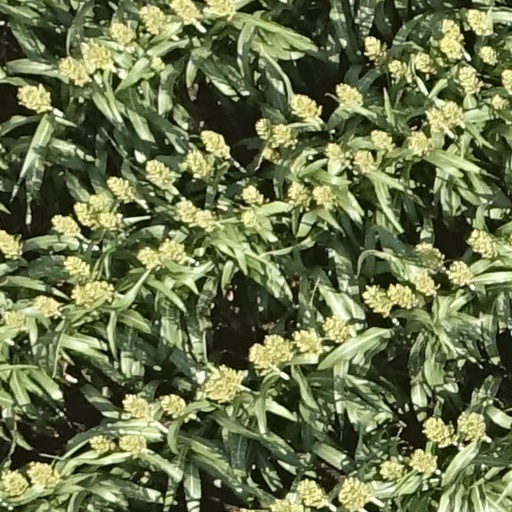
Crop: sorghum